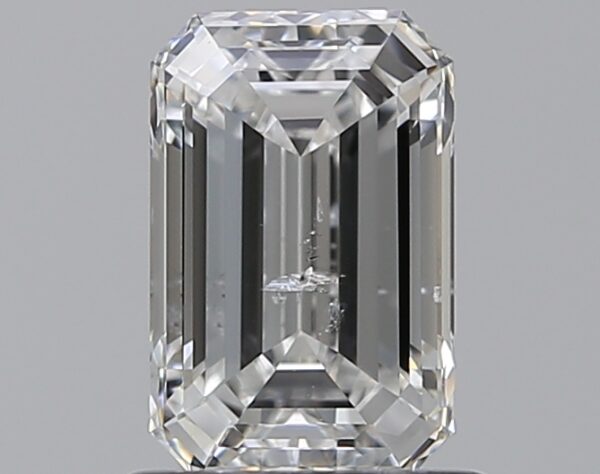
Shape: emerald
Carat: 1
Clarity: SI2
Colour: F
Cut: EX
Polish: EX
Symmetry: VG
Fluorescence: F
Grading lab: GIA
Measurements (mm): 7.12 x 4.6 x 3.14